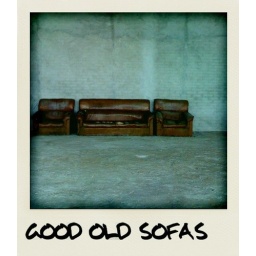
Good old sofas in an empty building by the beach. **Taken by iPhone and adjusted by Polarize (iphone app. by Christopher Comair)**